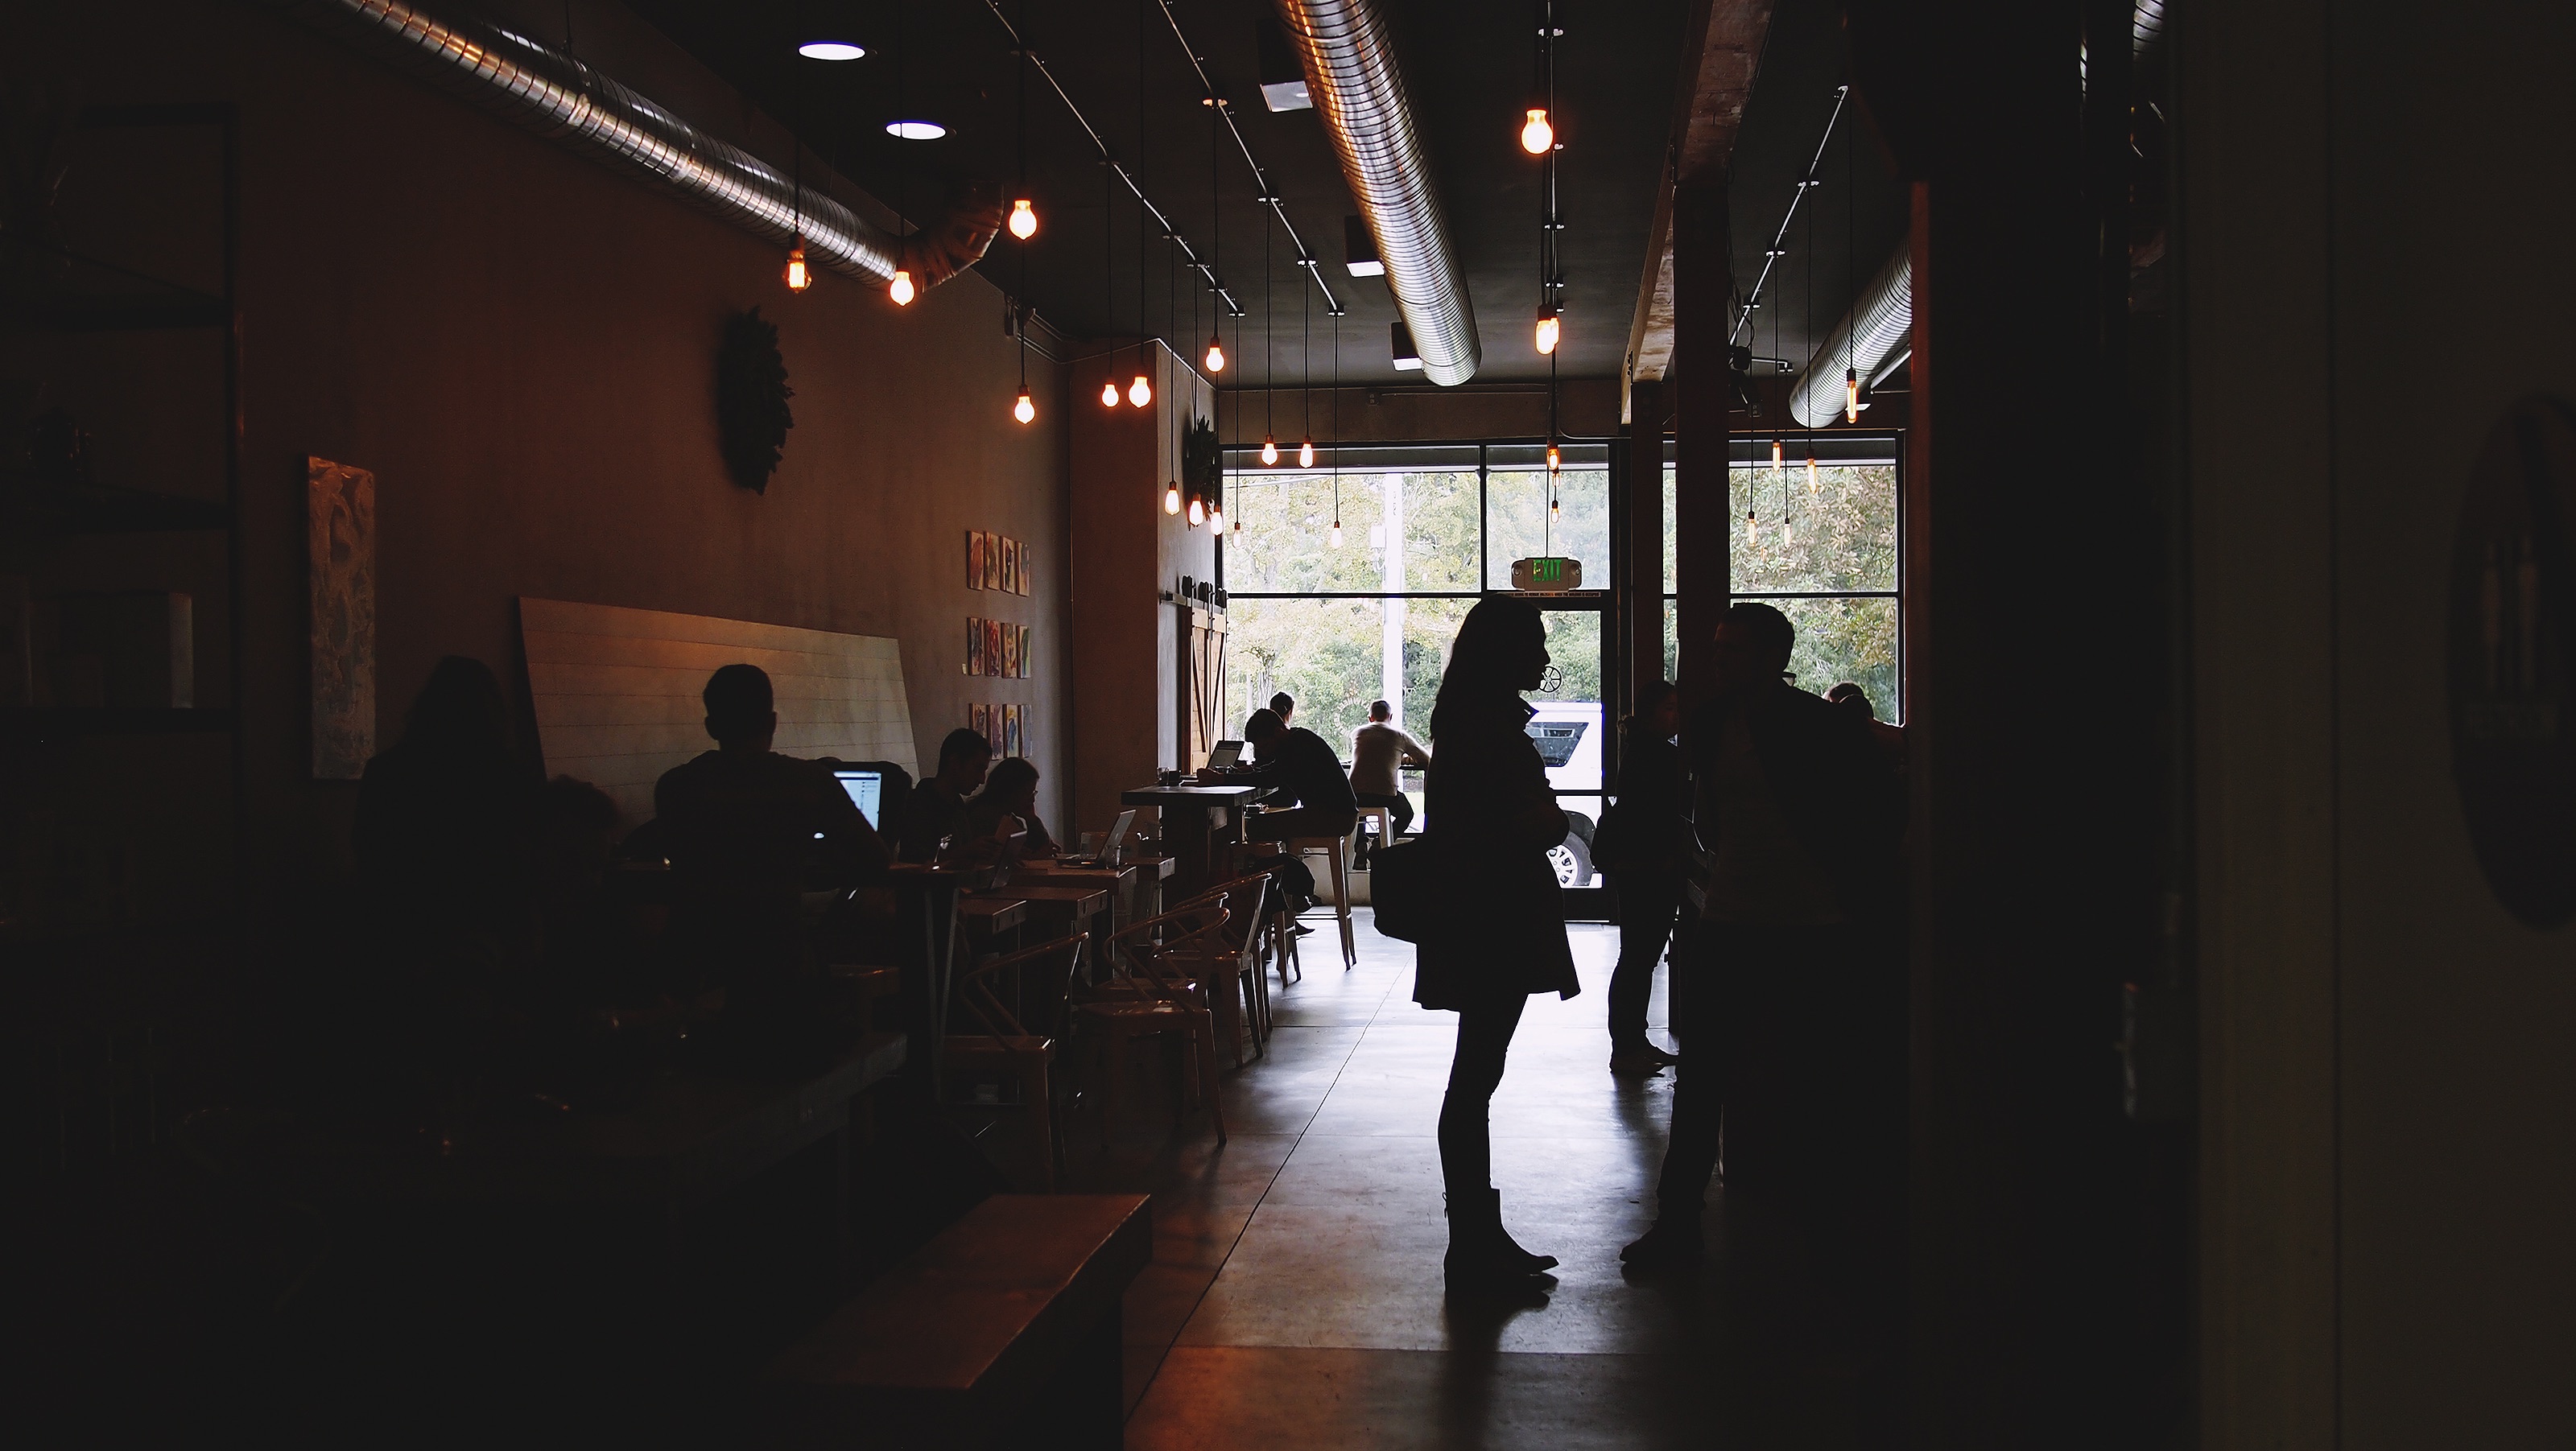
night, darkness